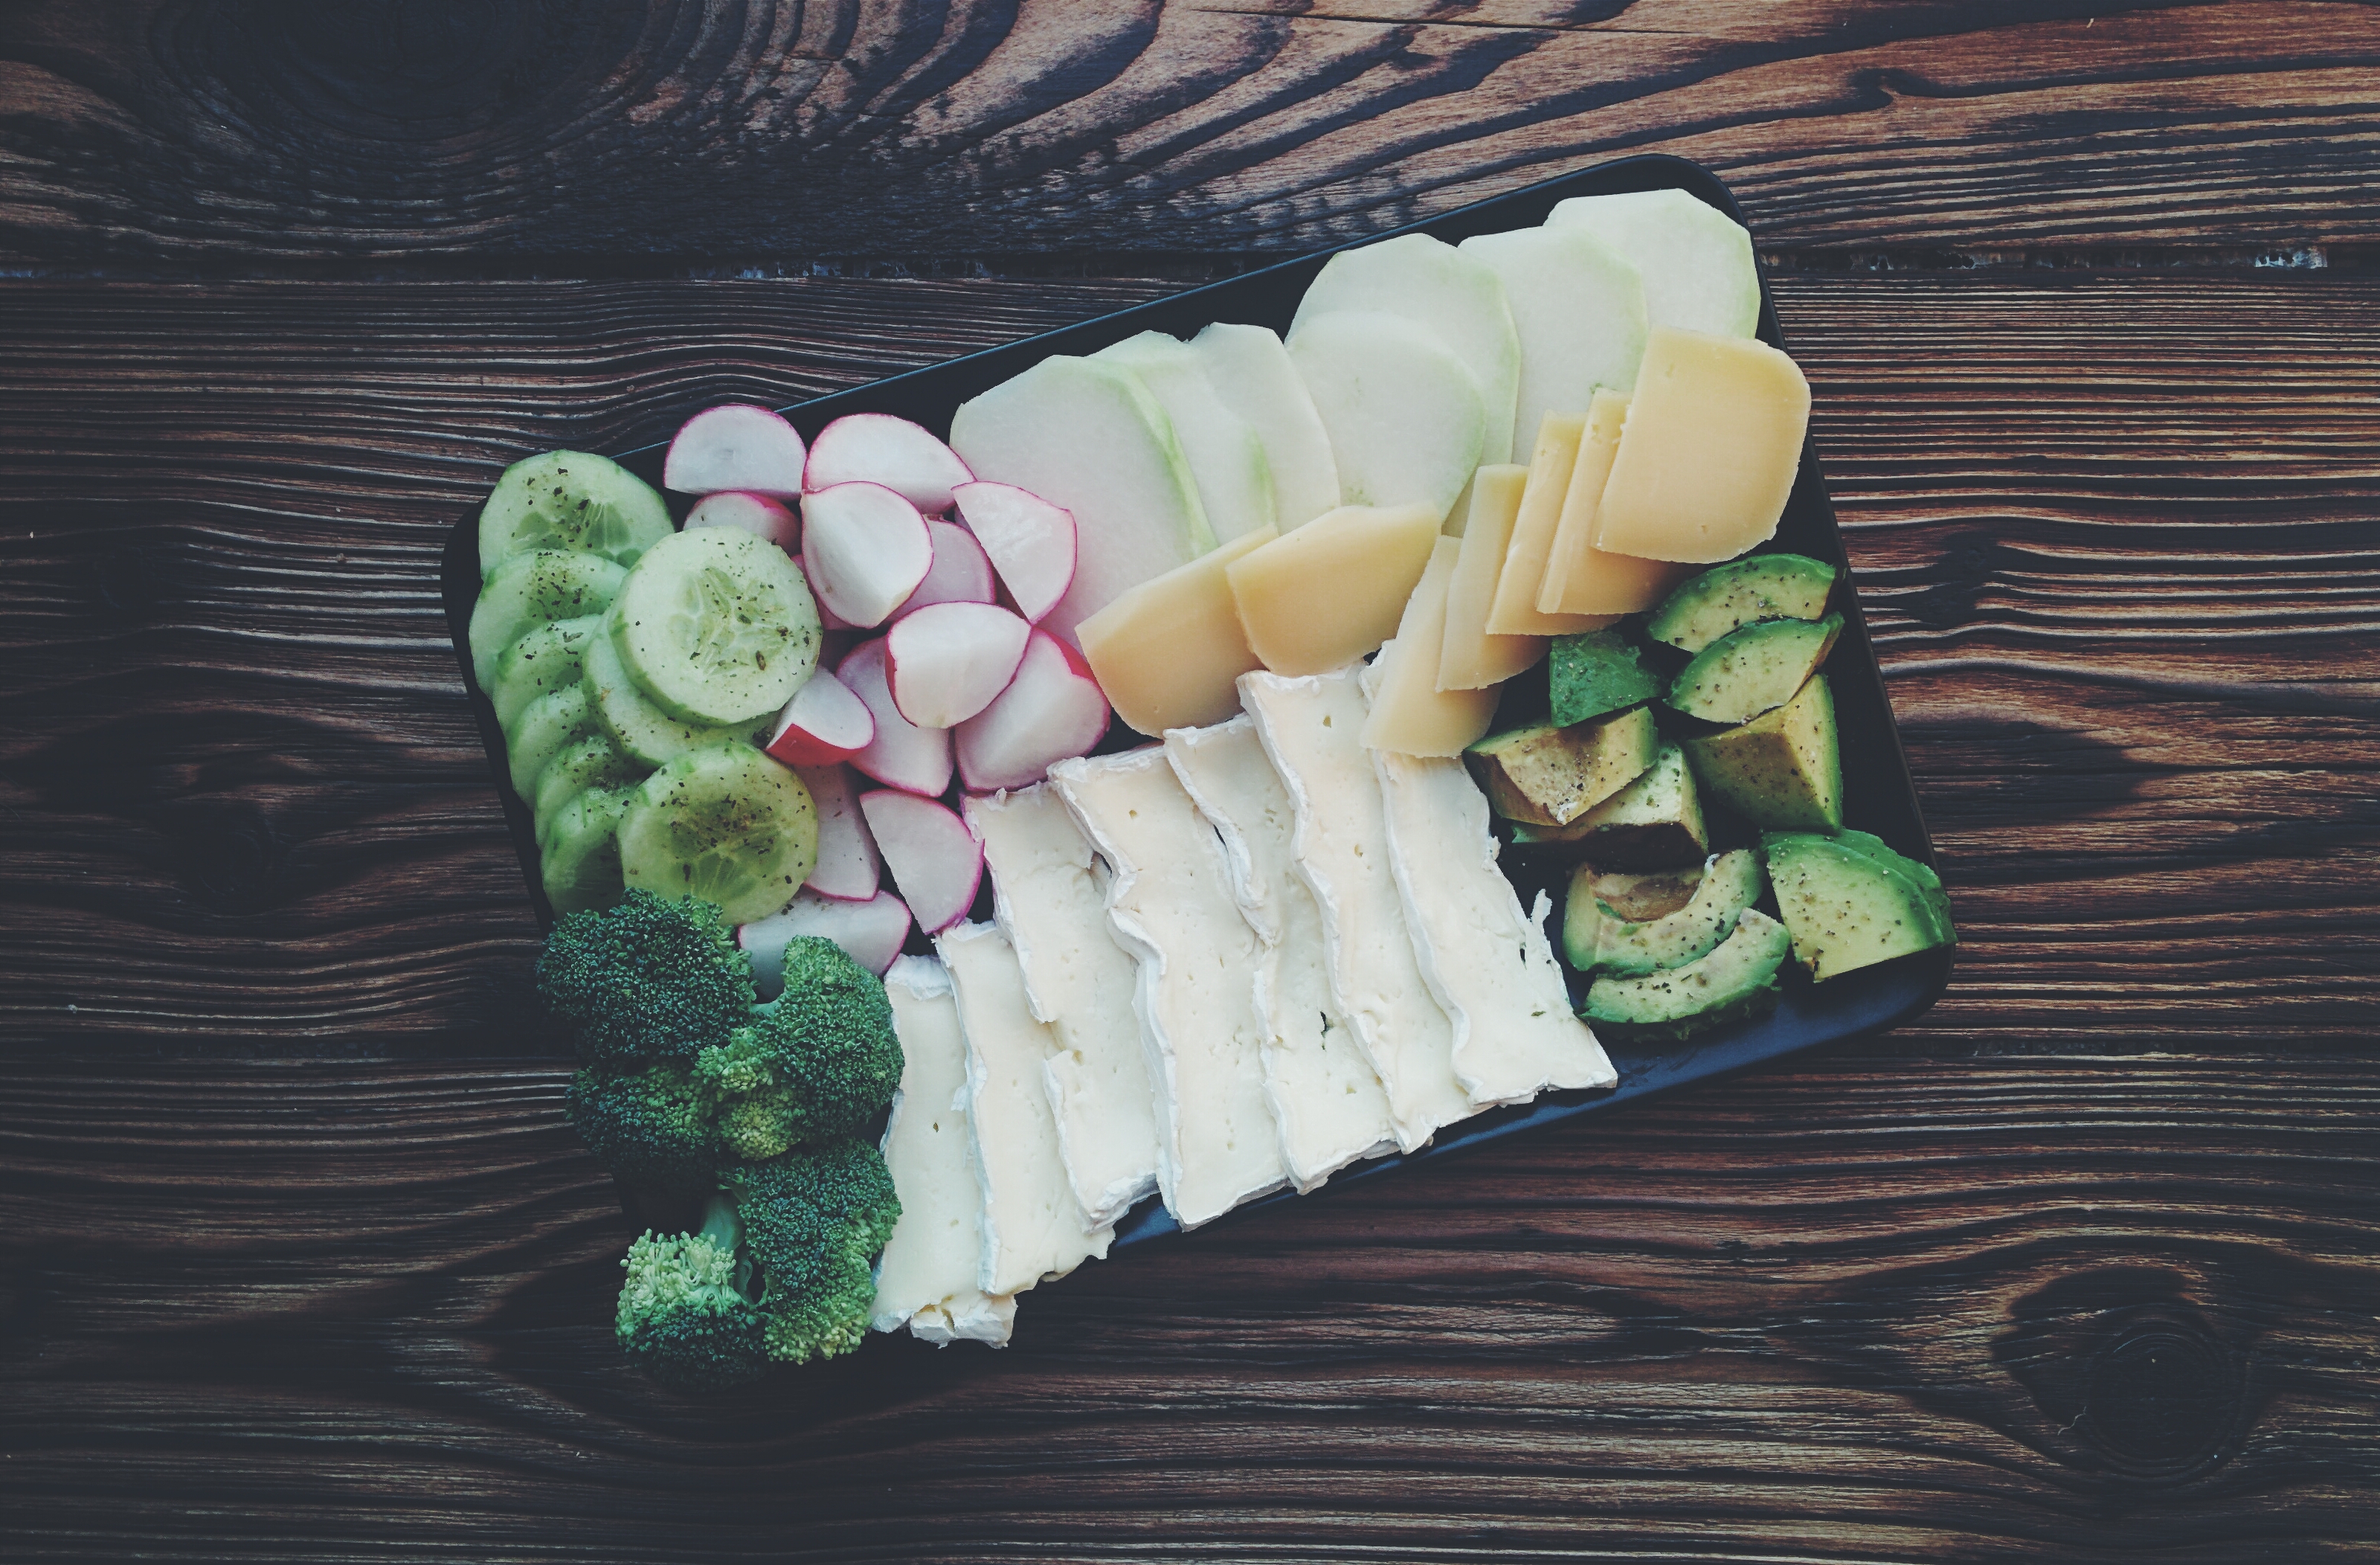
green, sweetness, hand, food, love, cuisine, plant, still life, dish, side dish, flower, still life photography